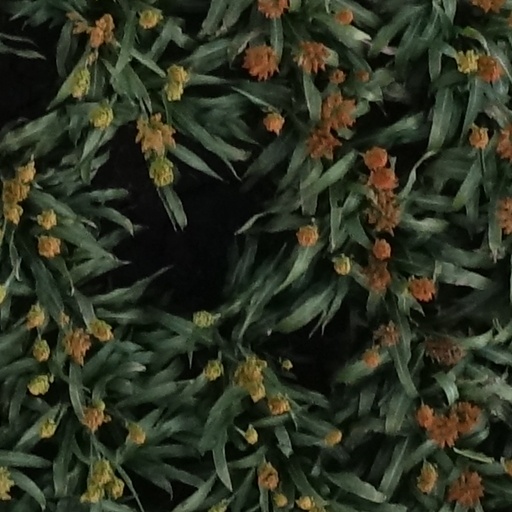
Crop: sorghum